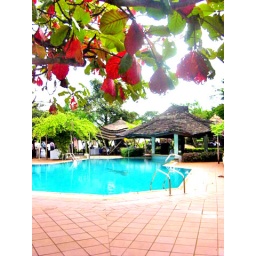
And it keeps getting better, source of the nile lunch buffet, under the passion fruit tree